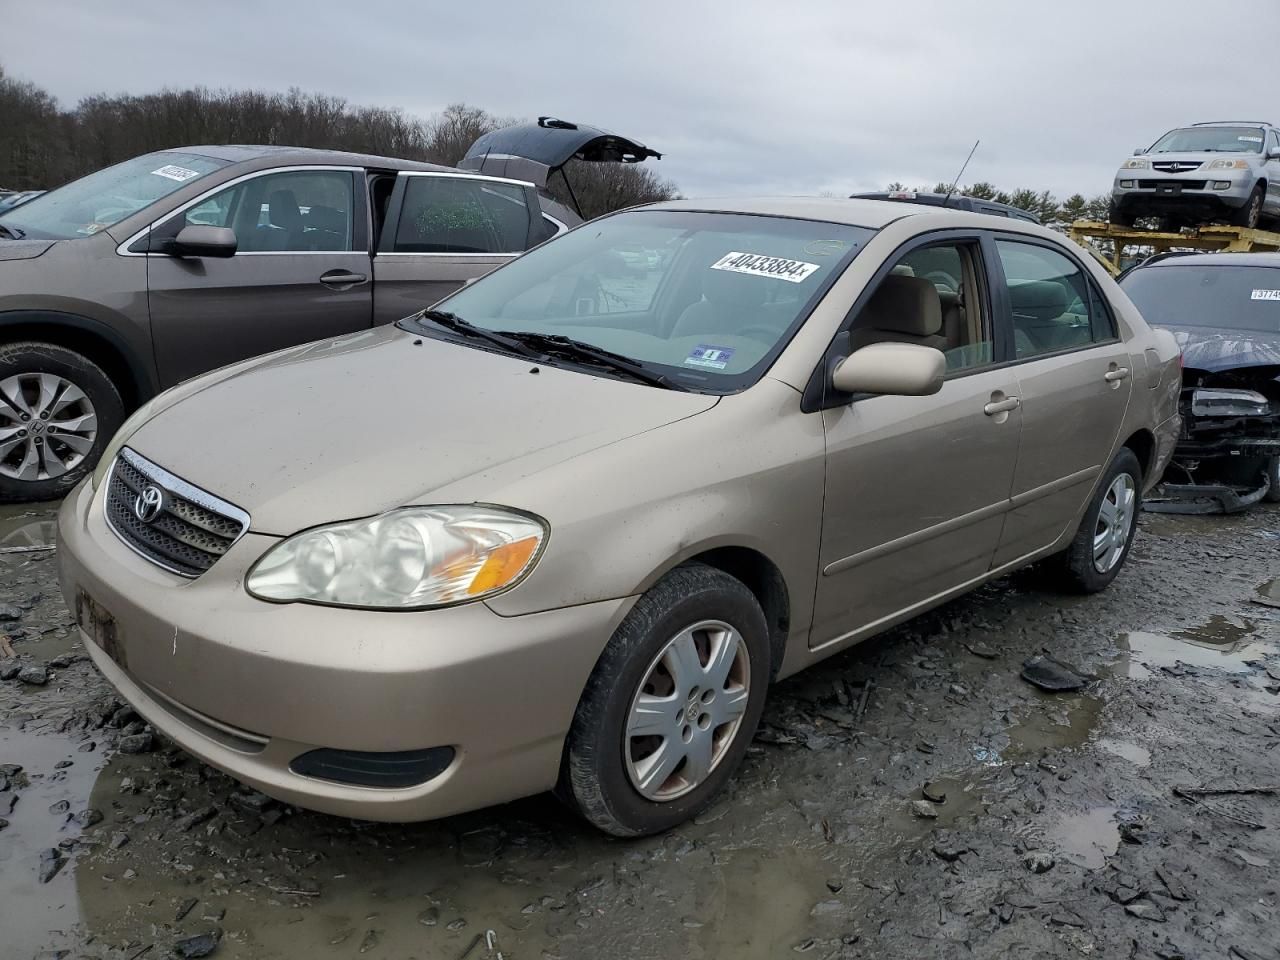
Aucun dommage détecté.
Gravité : aucun